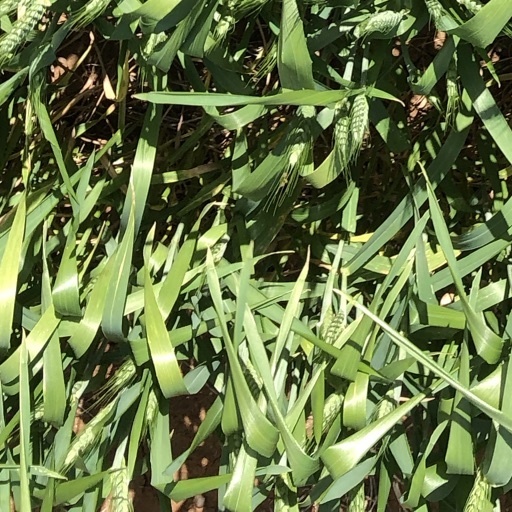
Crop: wheat